Pai Tau Village

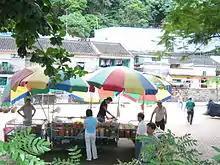
Stall selling local snacks at Pai Tau Village

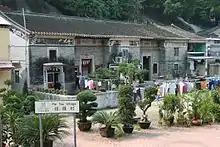
Nos. 5A, B, C and 6 Pai Tau Village

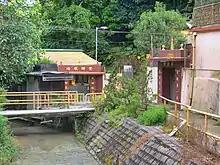
Wai Chuen Monastery, one of several Buddhist monasteries in the valley above Pai Tau Village.

Pai Tau is a recognized village under the New Territories Small House Policy. It is one of the villages represented within the Sha Tin Rural Committee. For electoral purposes, Pai Tau Village is part of the Lek Yuen constituency, which was formerly represented by Jimmy Sham Tsz-kit until July 2021.